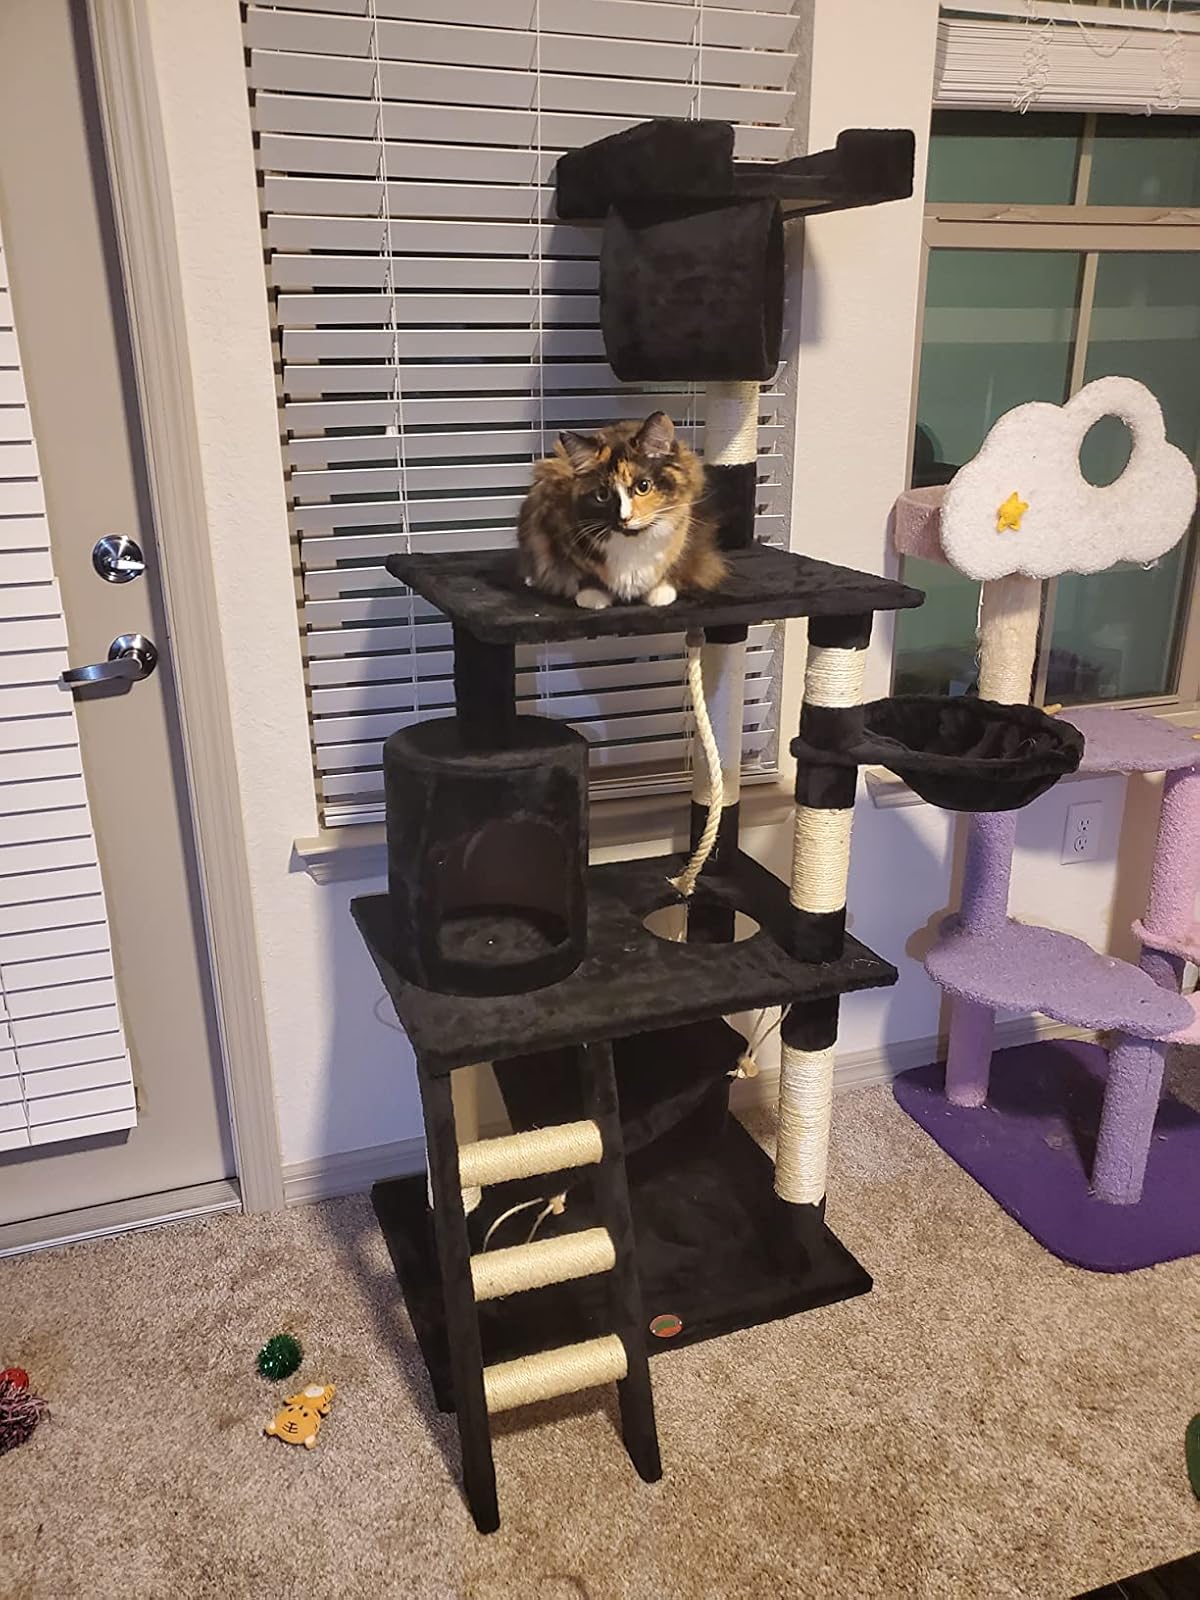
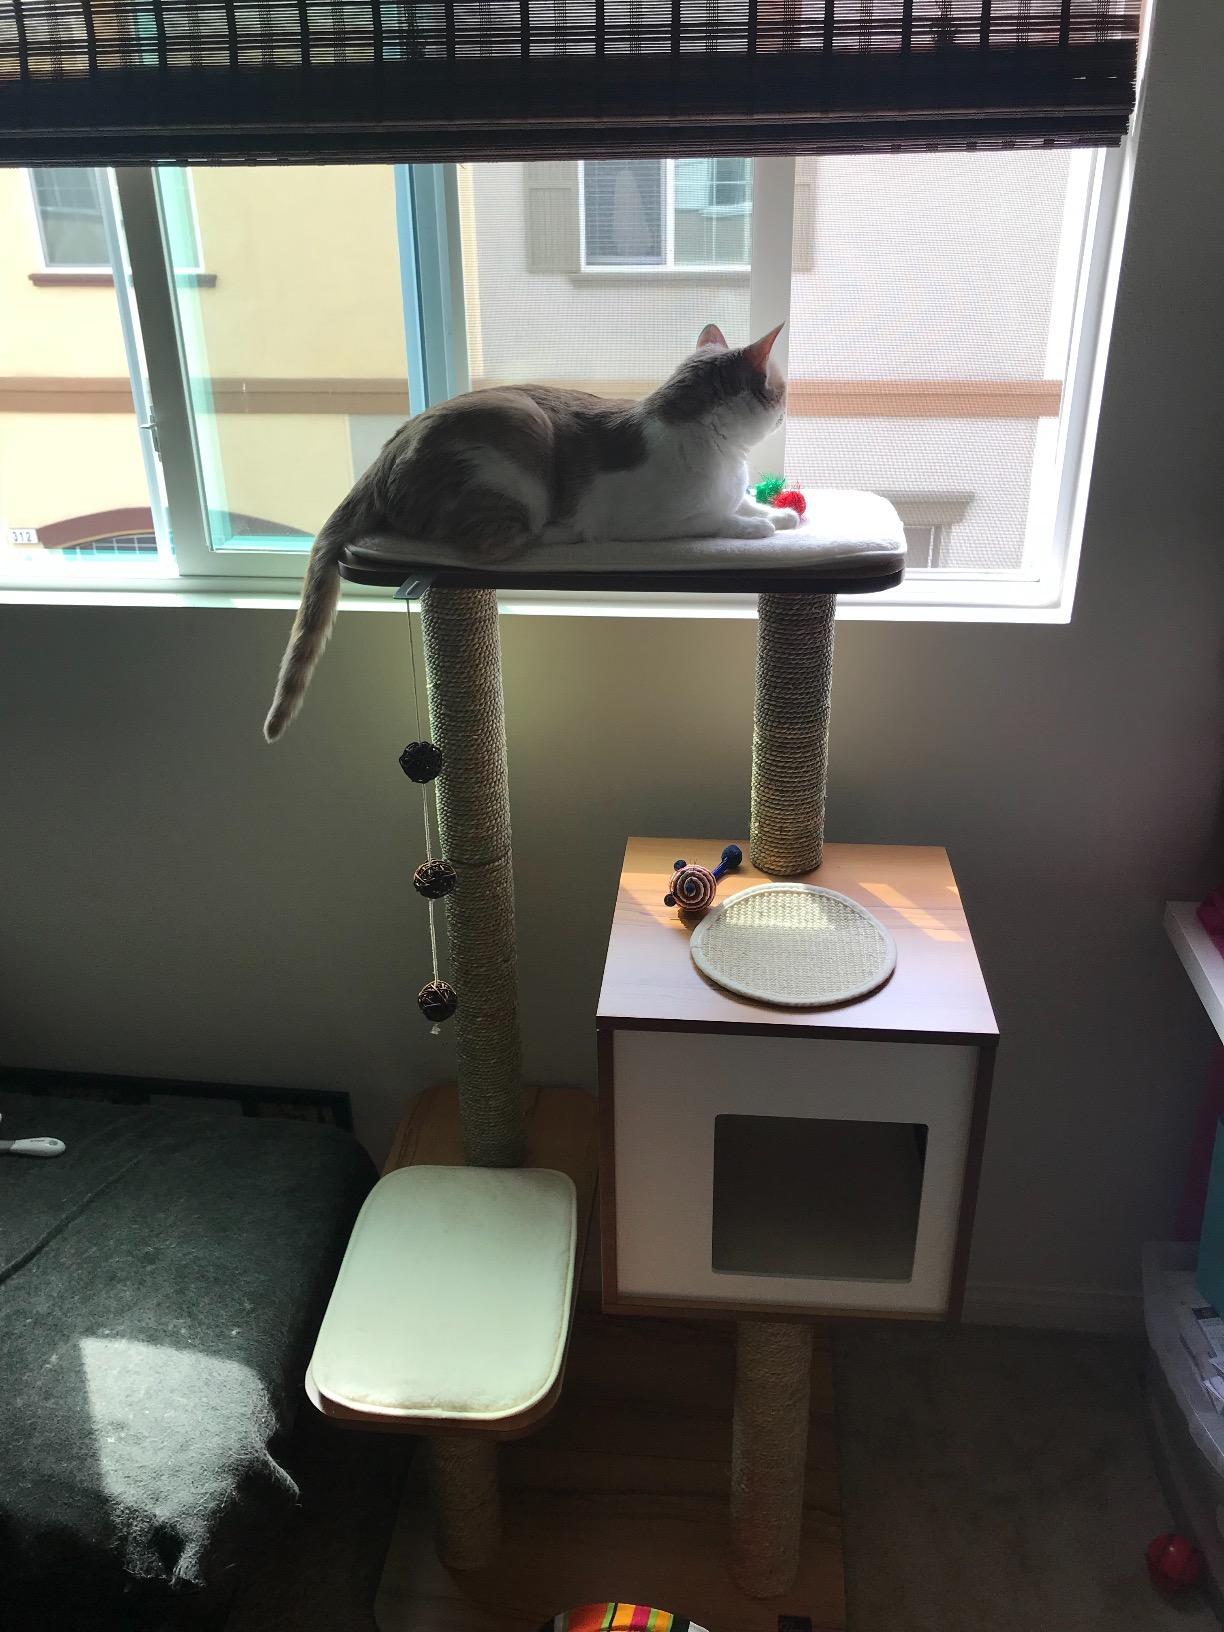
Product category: items_cat tree
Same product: no